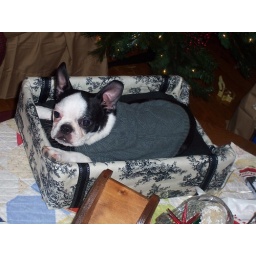
This is my brother's dog in the dog bed I made him for Christmas.